Edward Sargent (architect)

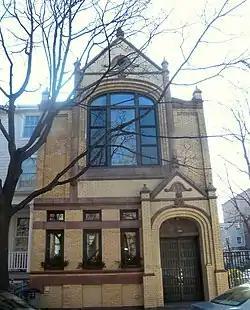
Former Cuyler Presbyterian Church, February 2011

Edward A. Sargent (November 1, 1842 – February 25, 1914) was an English-born American architect, known for his work on New York City schools, churches, office buildings, clubs, armory and country homes.